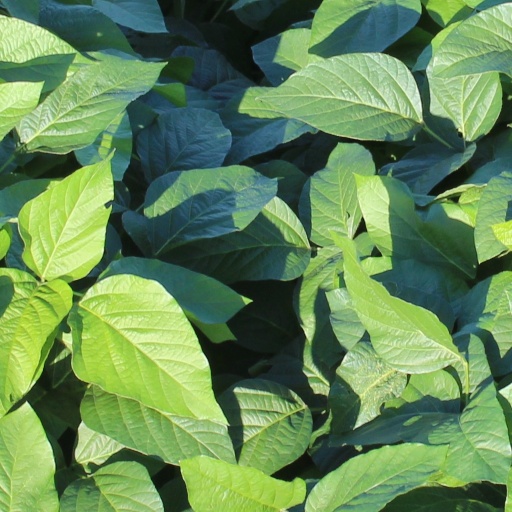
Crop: soybean